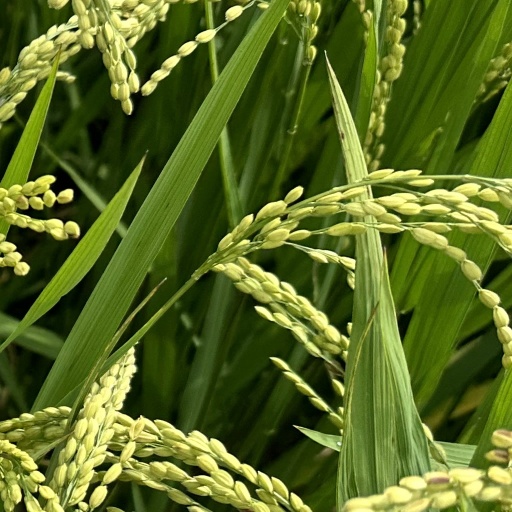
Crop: rice